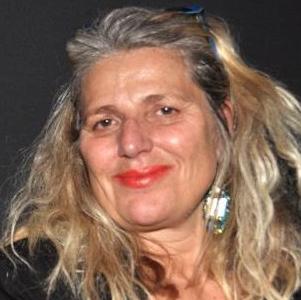
Age: 55